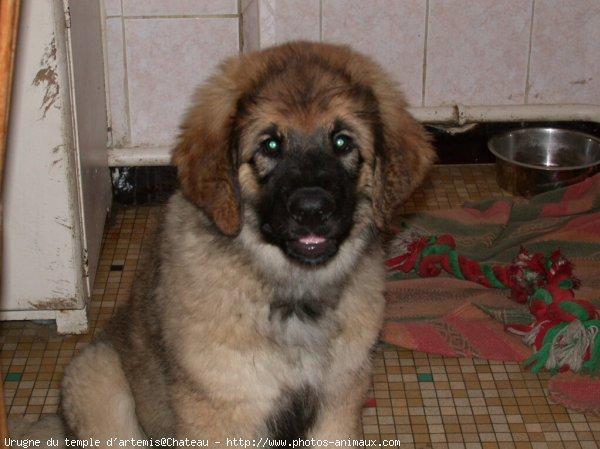
Leonberg